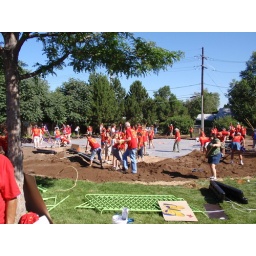
Did a project building a playground over at Knox Court today that our office was sponsoring.